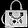
Label: Bag